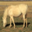
Label: horse